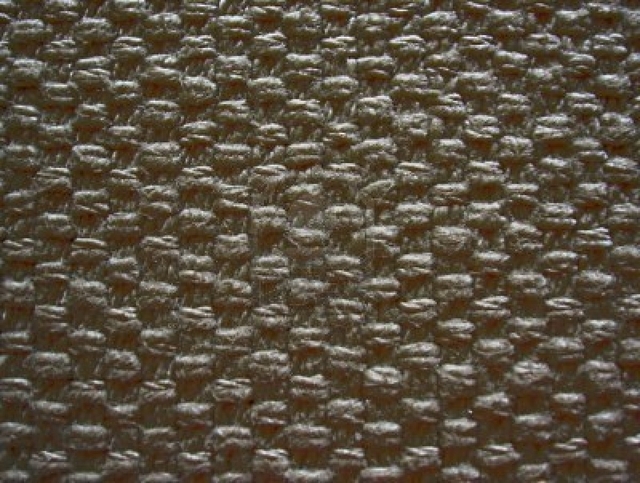
Texture: woven